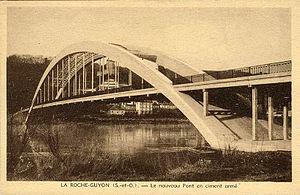
La Roche-Guyon est une commune française située dans le département du Val-d'Oise en région Île-de-France.
Les ponts de La Roche-Guyon sont deux anciens ponts routiers qui se sont succédé dans le temps entre 1838 et 1940 et qui franchissaient la Seine, large à cet endroit de 170 mètres, entre La Roche-Guyon et Moisson.